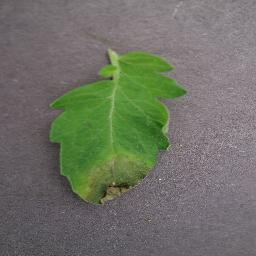
Label: Tomato___Late_blight